Flourish (film)

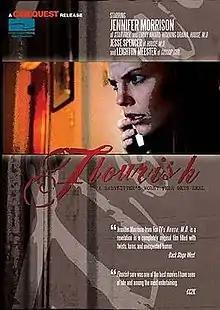
2008 film poster

Flourish is a 2006 American film written, produced, and directed by Kevin Palys. It stars Jennifer Morrison, Jesse Spencer, Leighton Meester, and Ian Brennan.